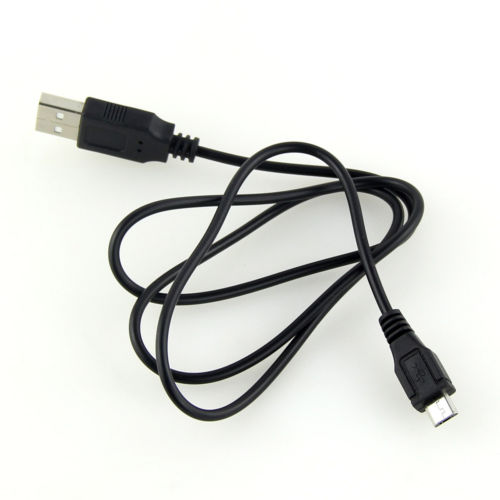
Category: fan